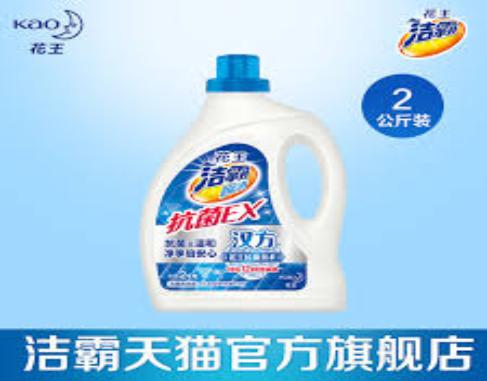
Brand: attack
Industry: Necessities